Riaz (actor)

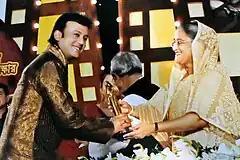
Riaz receiving the National Award 2008 from prime minister Sheikh Hasina in 2010

After withdrawal from the BAF, Riaz moved to Dhaka in 1994. There he met his cousin, actress Bobita, and started his film career in 1995. Riaz was in Dewan Nazrul's commercially successful 1995 film "Banglar Nayok", although the movie did not bring him personal popularity. In 1997, Mohammad Hannan's romantic film "Praner Cheye Priyo" was an extraordinary commercial success, and Riaz became popular soon after. He works with many renowned filmmakers in Bangladesh, and has acted in numerous films that have been commercially successful. He was also in filmmaker Mahesh Manjrekar's film "It Was Raining That Night" and has acted in the English language. In this film, he acted with Sushmita Sen for the first time. Now he has become a popular heartthrob to millions of people in the country.